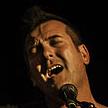
Age: 40